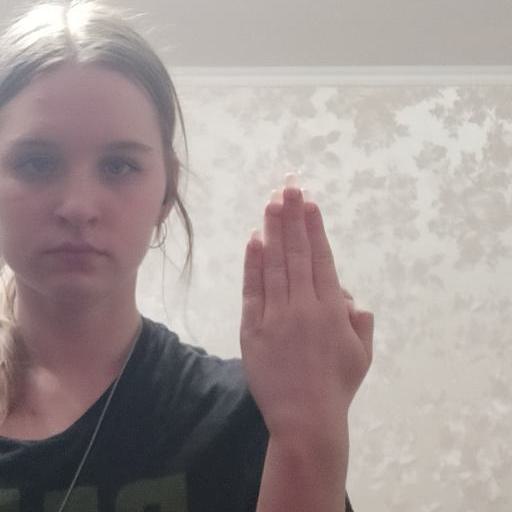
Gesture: stop_inverted